Top Gun

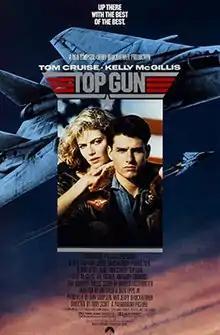
Theatrical release poster

Top Gun is a 1986 American action drama film directed by Tony Scott and produced by Don Simpson and Jerry Bruckheimer, with distribution by Paramount Pictures. The screenplay was written by Jim Cash and Jack Epps Jr., and was inspired by an article titled "Top Guns", written by Ehud Yonay and published in "California" magazine three years earlier. It stars Tom Cruise as Lieutenant Pete "Maverick" Mitchell, a young naval aviator aboard the aircraft carrier . He and his radar intercept officer, Lieutenant (junior grade) Nick "Goose" Bradshaw (Anthony Edwards), are given the chance to train at the United States Navy's Fighter Weapons School (Top Gun) at Naval Air Station Miramar in San Diego, California. Kelly McGillis, Val Kilmer and Tom Skerritt also appear in supporting roles.